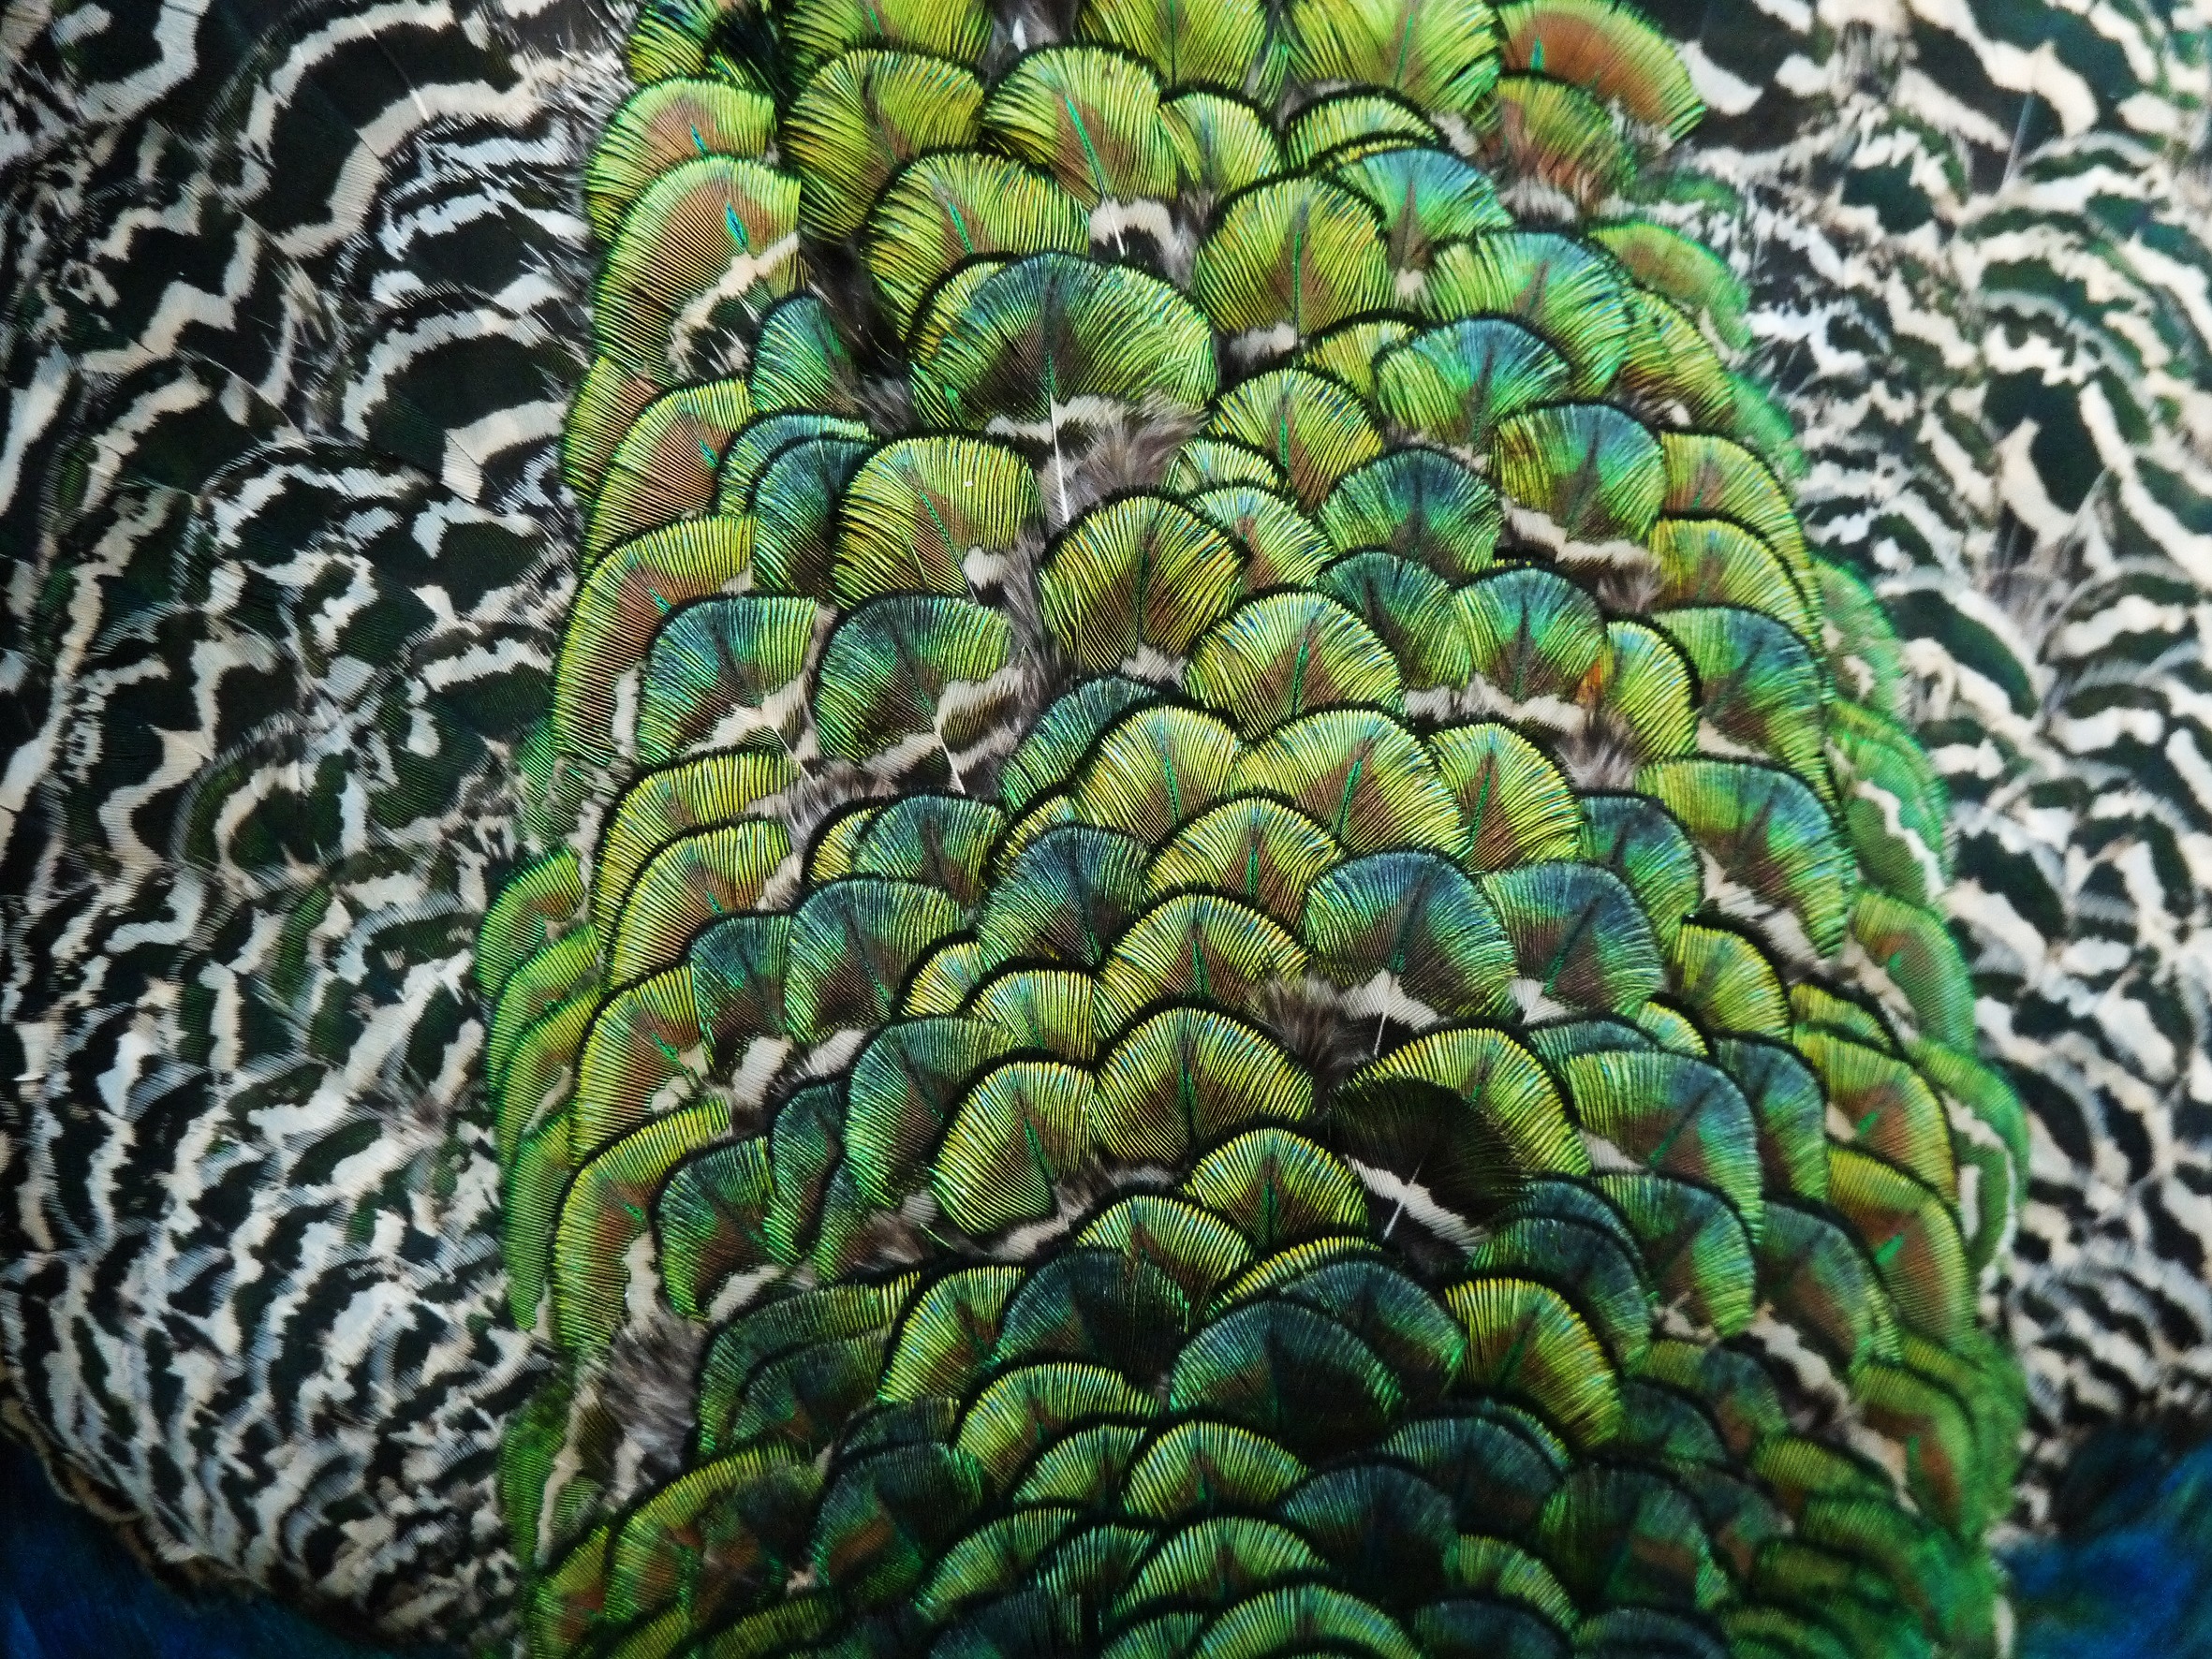
bird, plant, fruit, flower, pen, animal, food, green, produce, color, botany, coral, coral reef, peacock, gourd, flowering plant, land plant